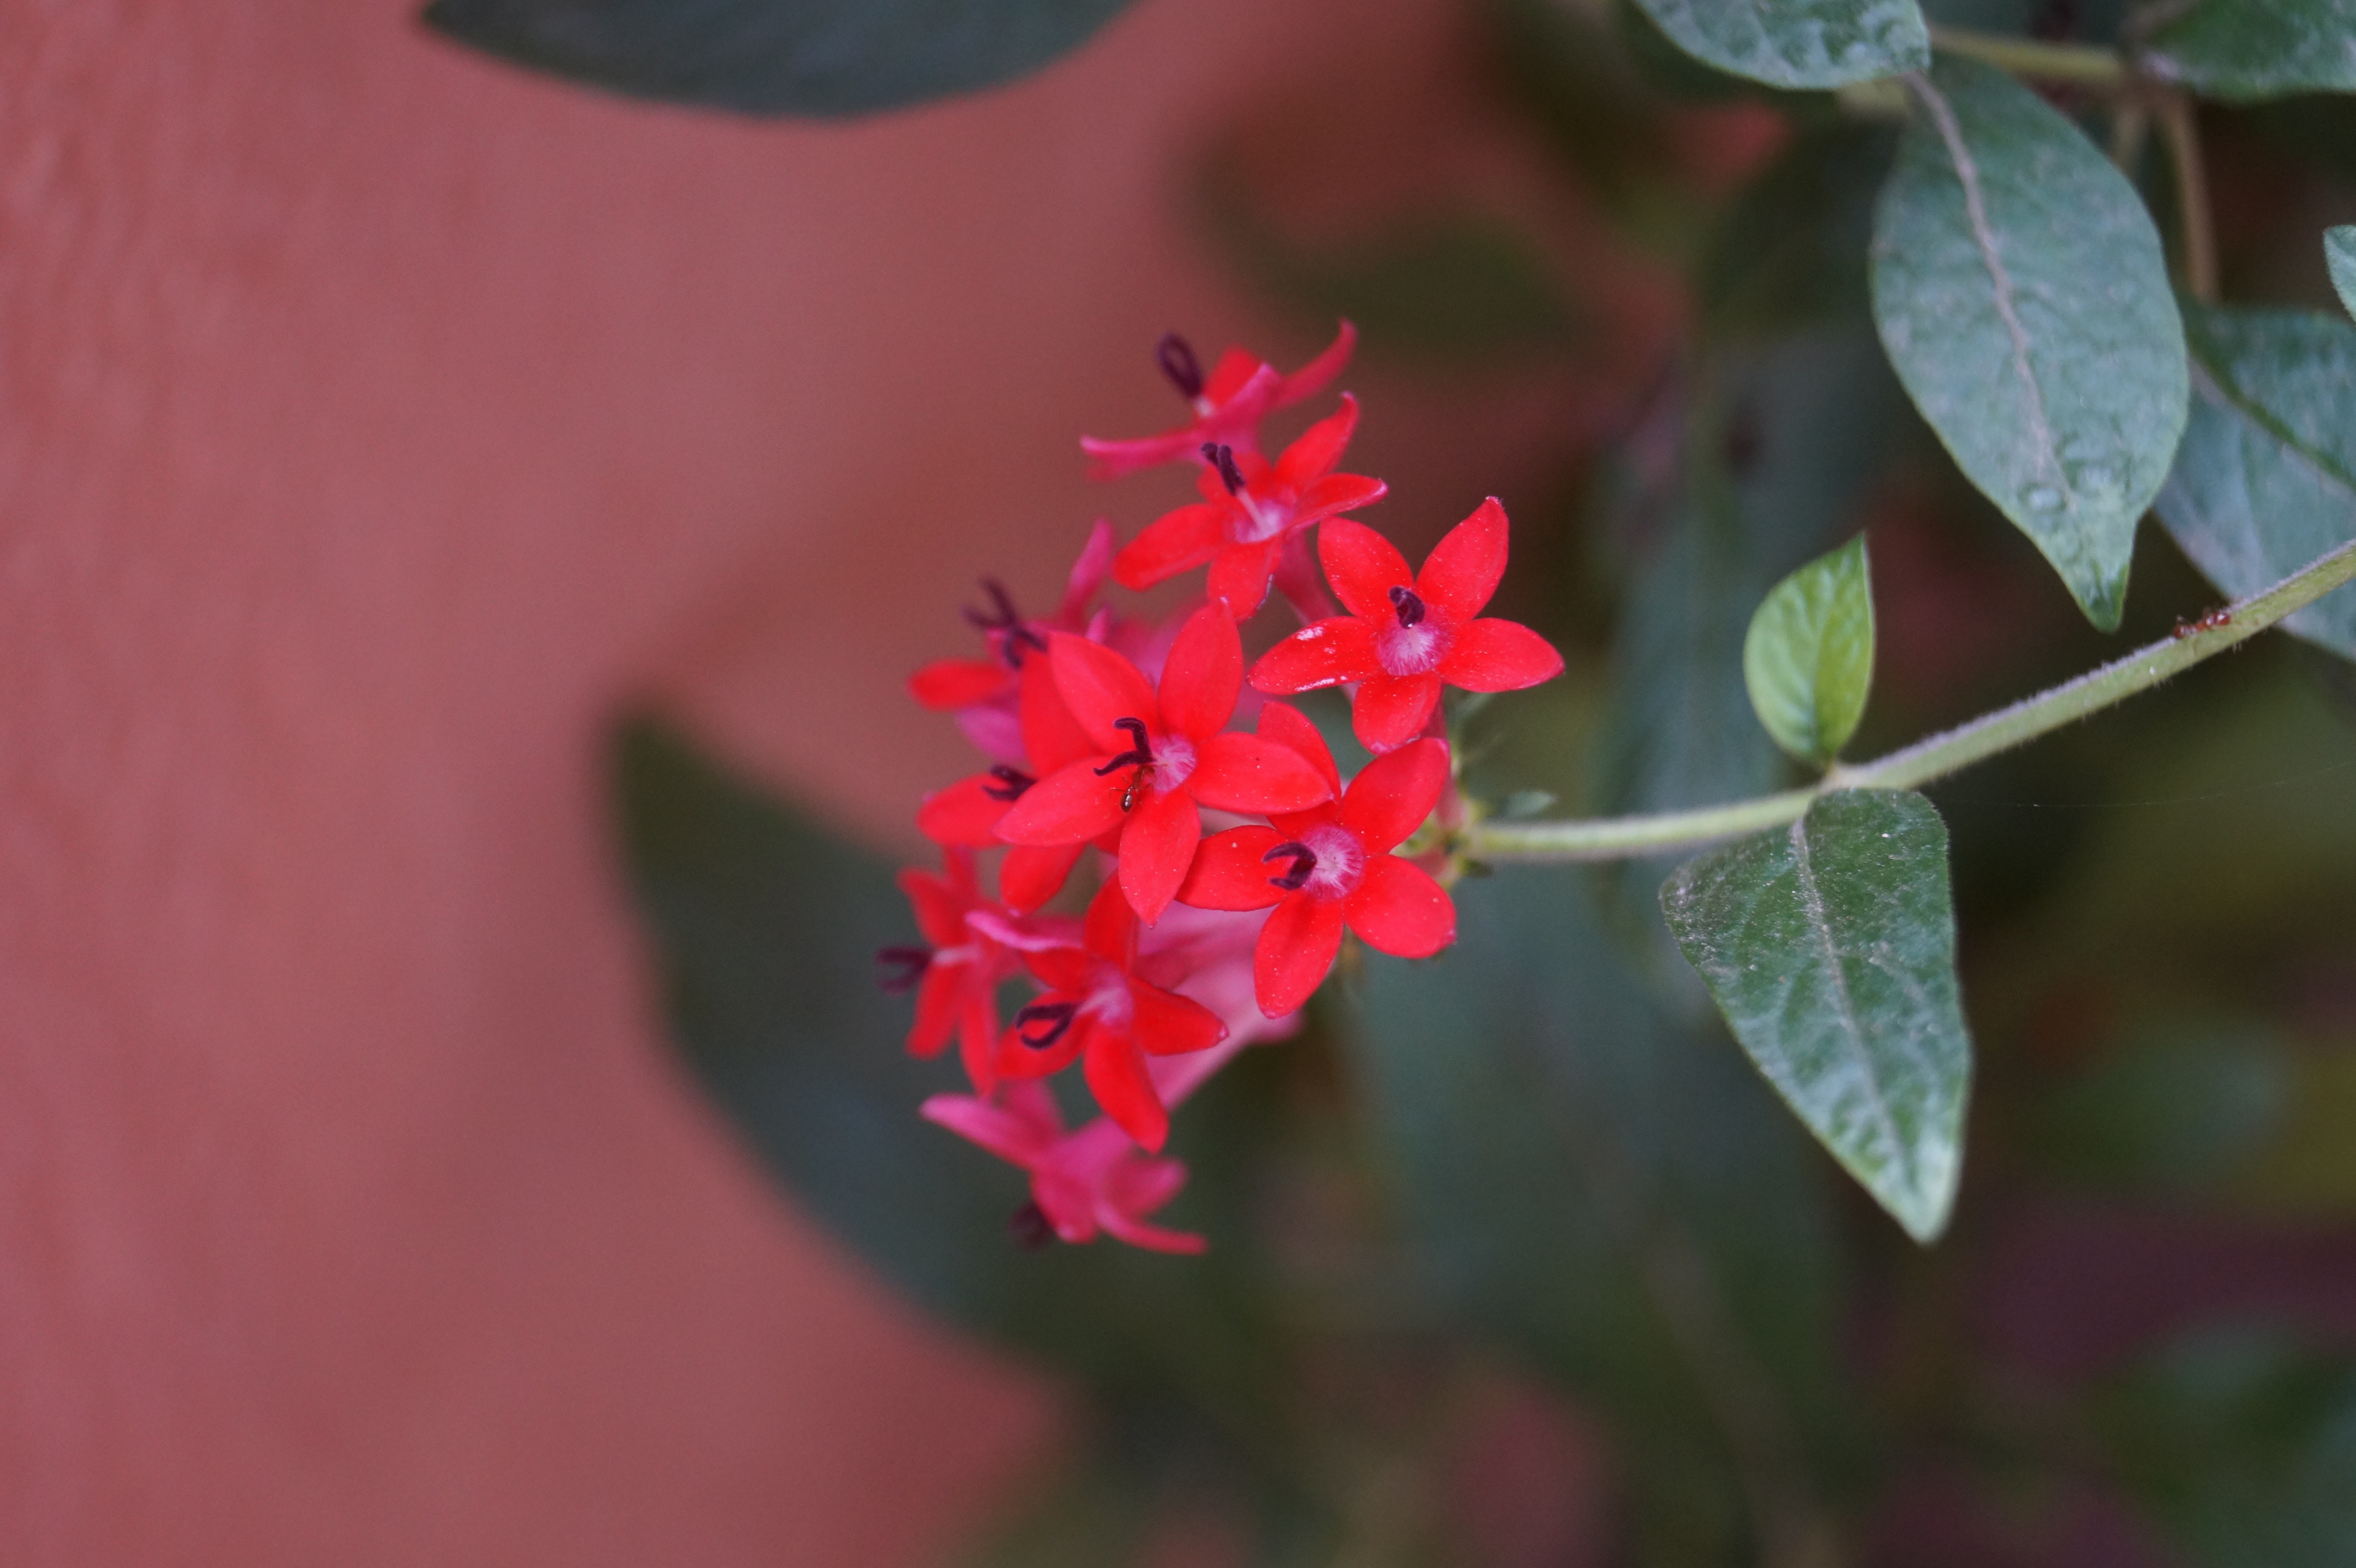
branch, blossom, plant, leaf, flower, petal, red, botany, flora, wildflower, close up, shrub, macro photography, flowering plant, land plant